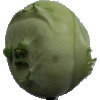
Label: Kohlrabi 1